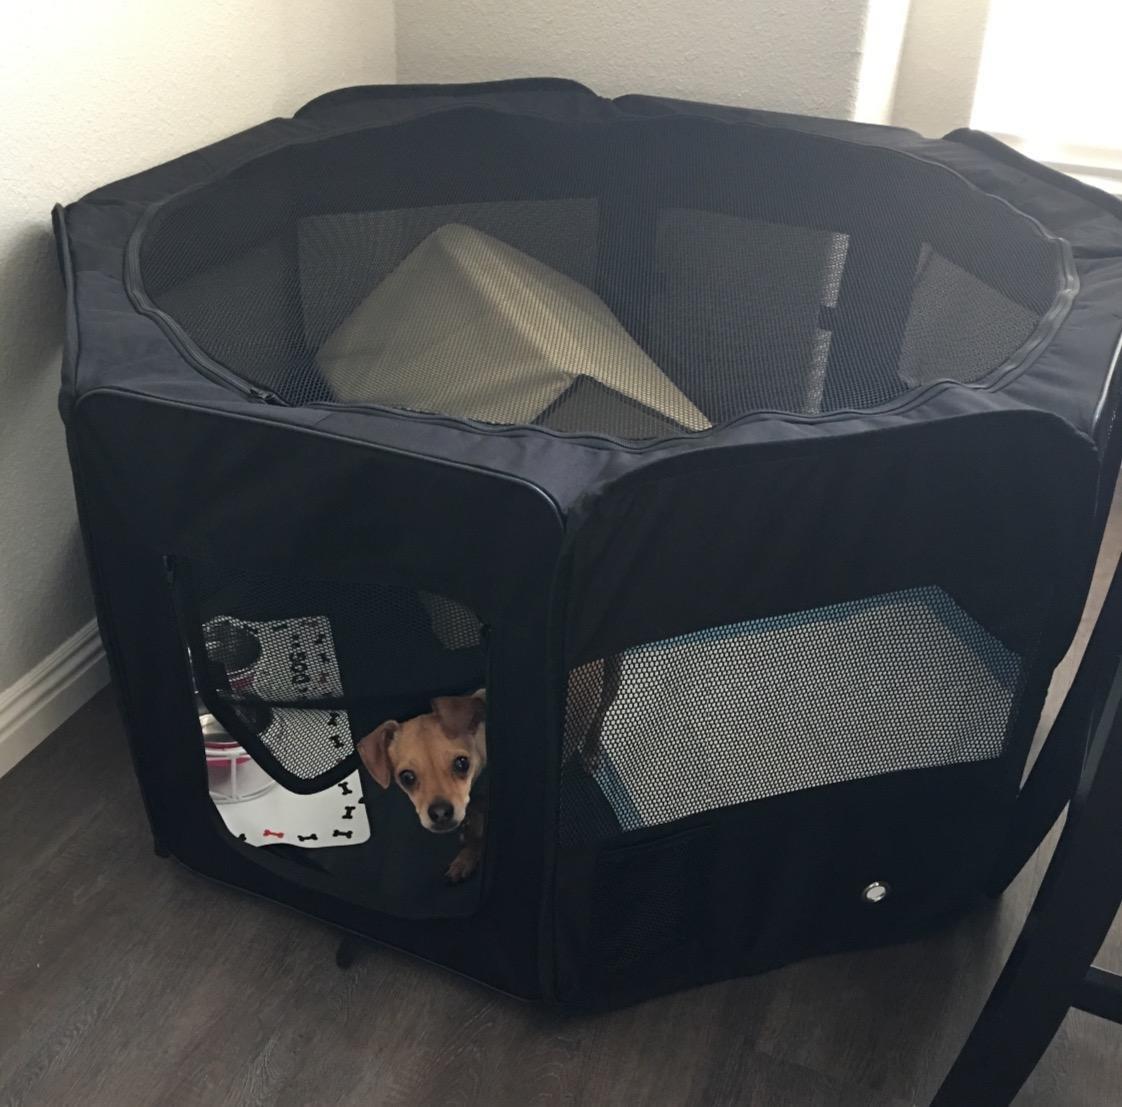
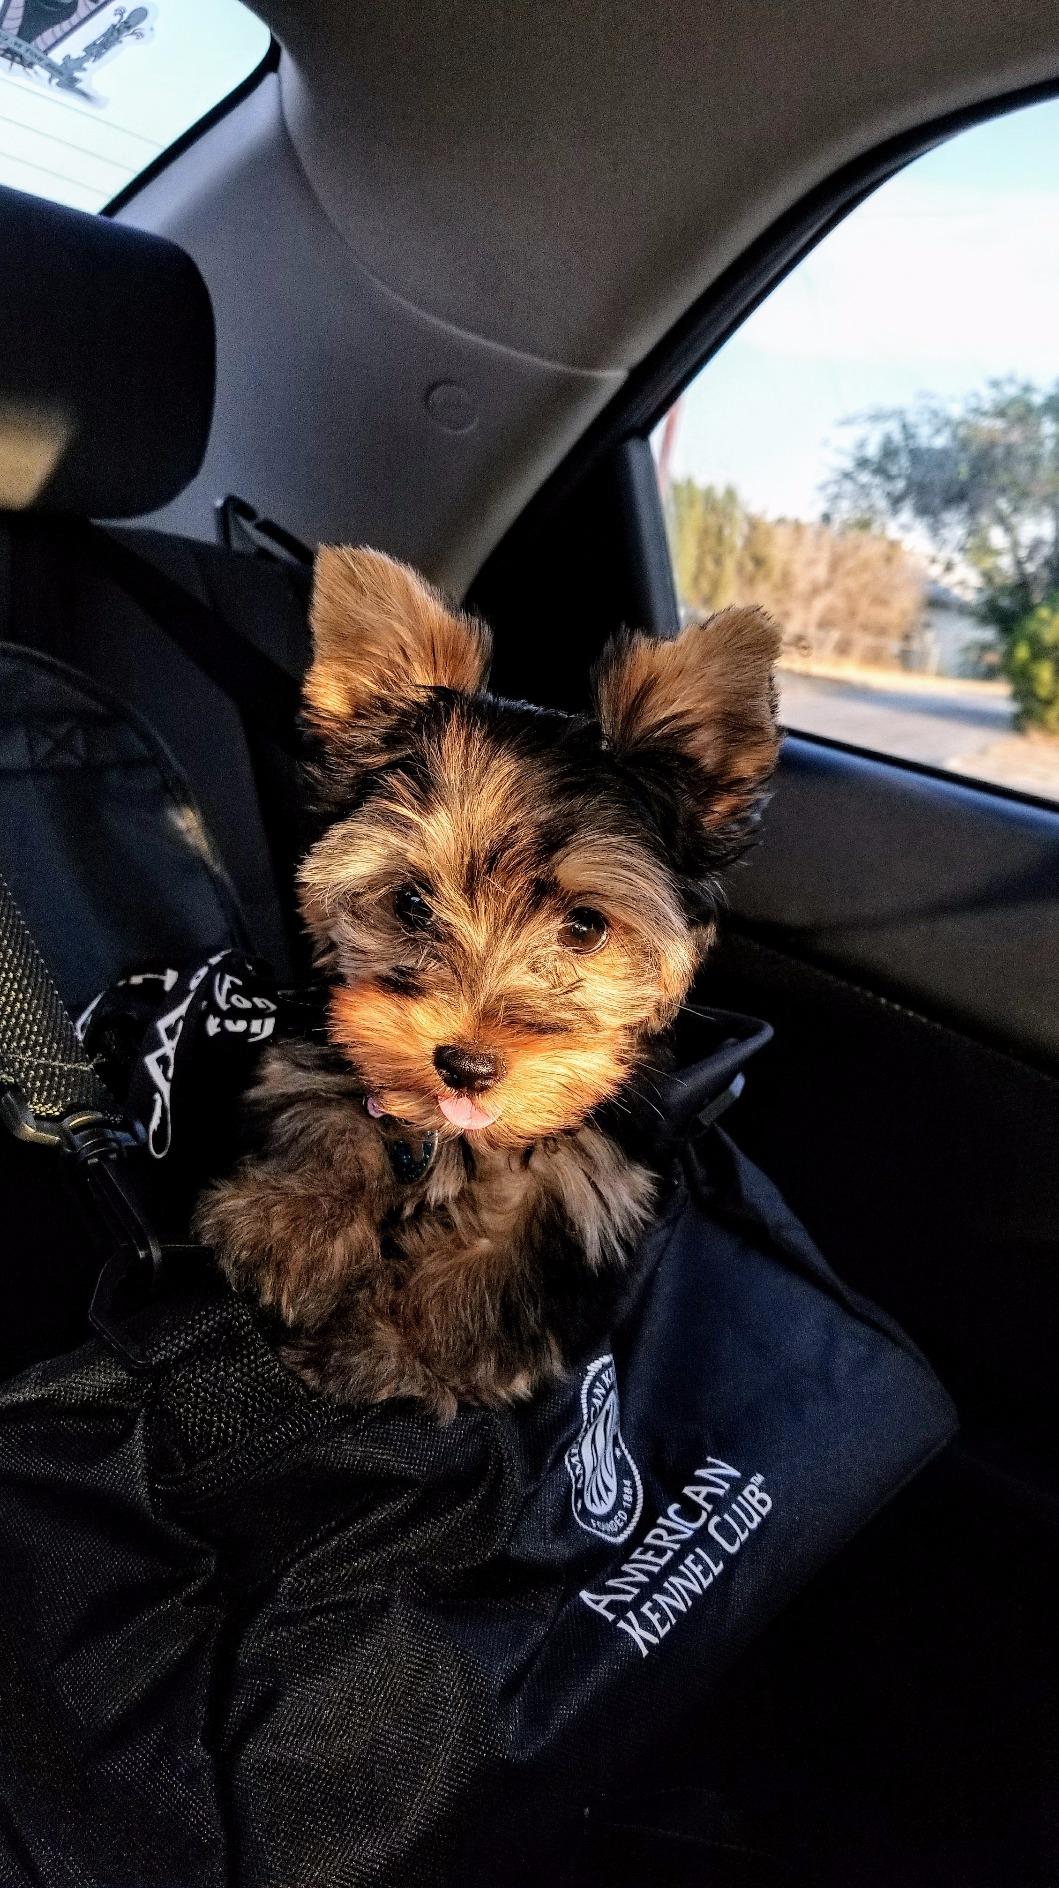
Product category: items_kennel
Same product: no